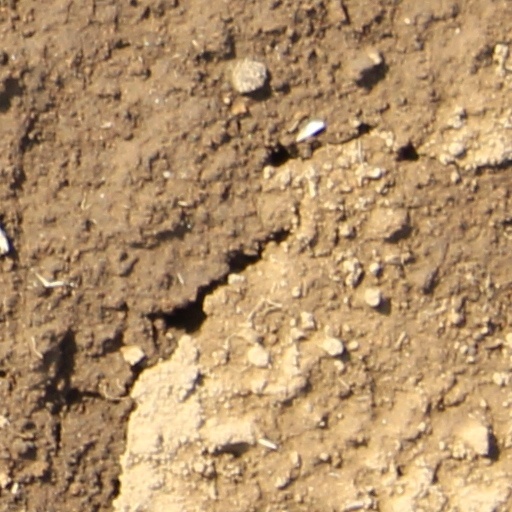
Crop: wheat